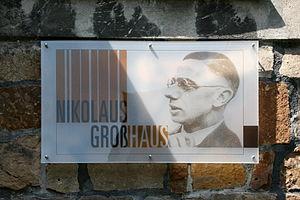
Nikolaus Gross est un résistant allemand de la Seconde Guerre mondiale, syndicaliste et journaliste, martyrisé par les Nazis en 1945, et béatifié par le pape Jean-Paul II en 2001.